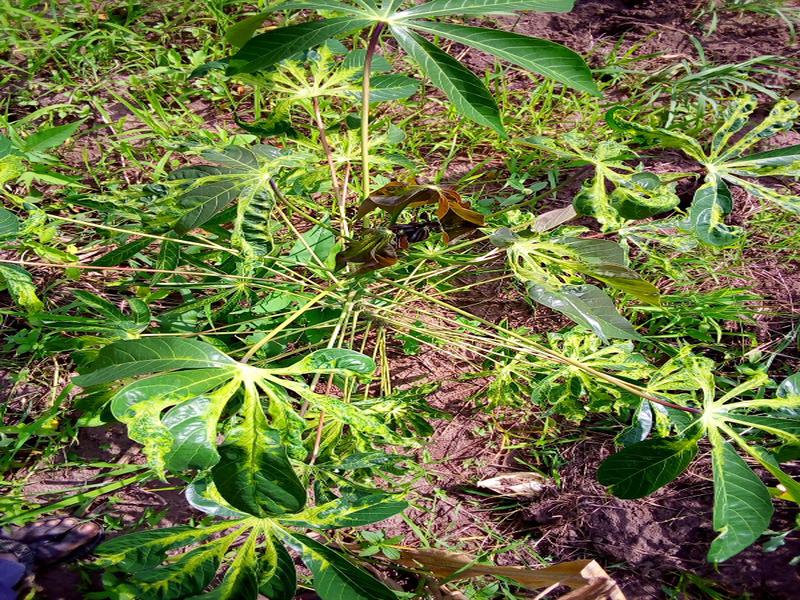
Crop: cassava
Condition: mosaic_disease